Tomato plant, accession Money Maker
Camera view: horizontal (90 deg, fisheye); turntable rotation: 210 degrees
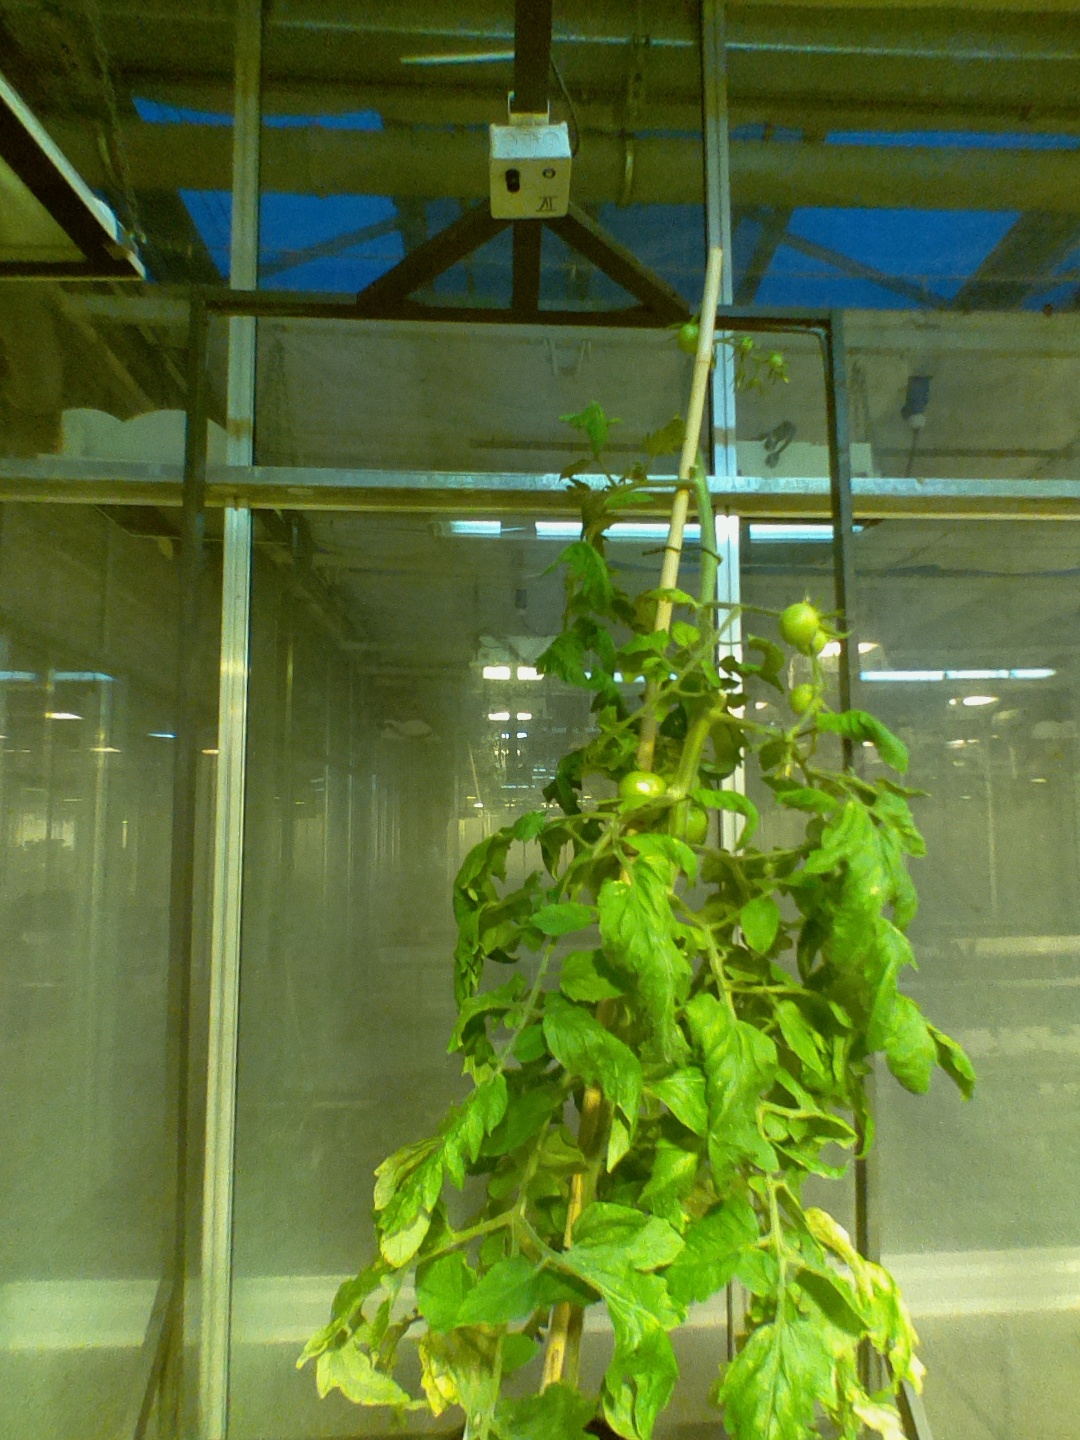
BBCH growth stage 77: 70%-80% of final fruit size